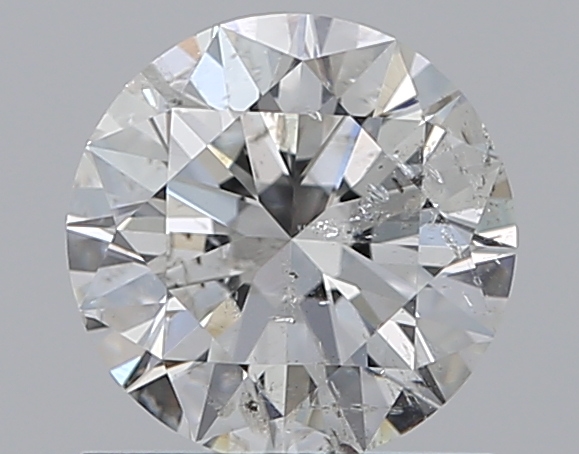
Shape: round
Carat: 1
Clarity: SI2
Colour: F
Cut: EX
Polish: EX
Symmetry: EX
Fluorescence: N
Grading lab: IGI
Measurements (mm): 6.38 x 6.34 x 3.92